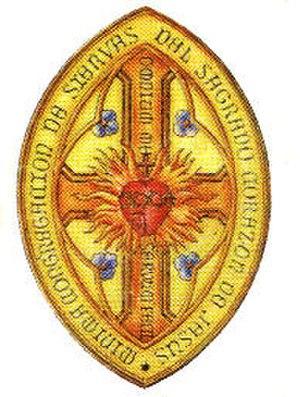
Les Servantes du Sacré Cœur de Jésus de Vic est une congrégation religieuse féminine sociale de droit pontifical.